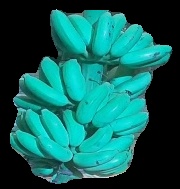
Variety: elakki-bale
Grade: grade2